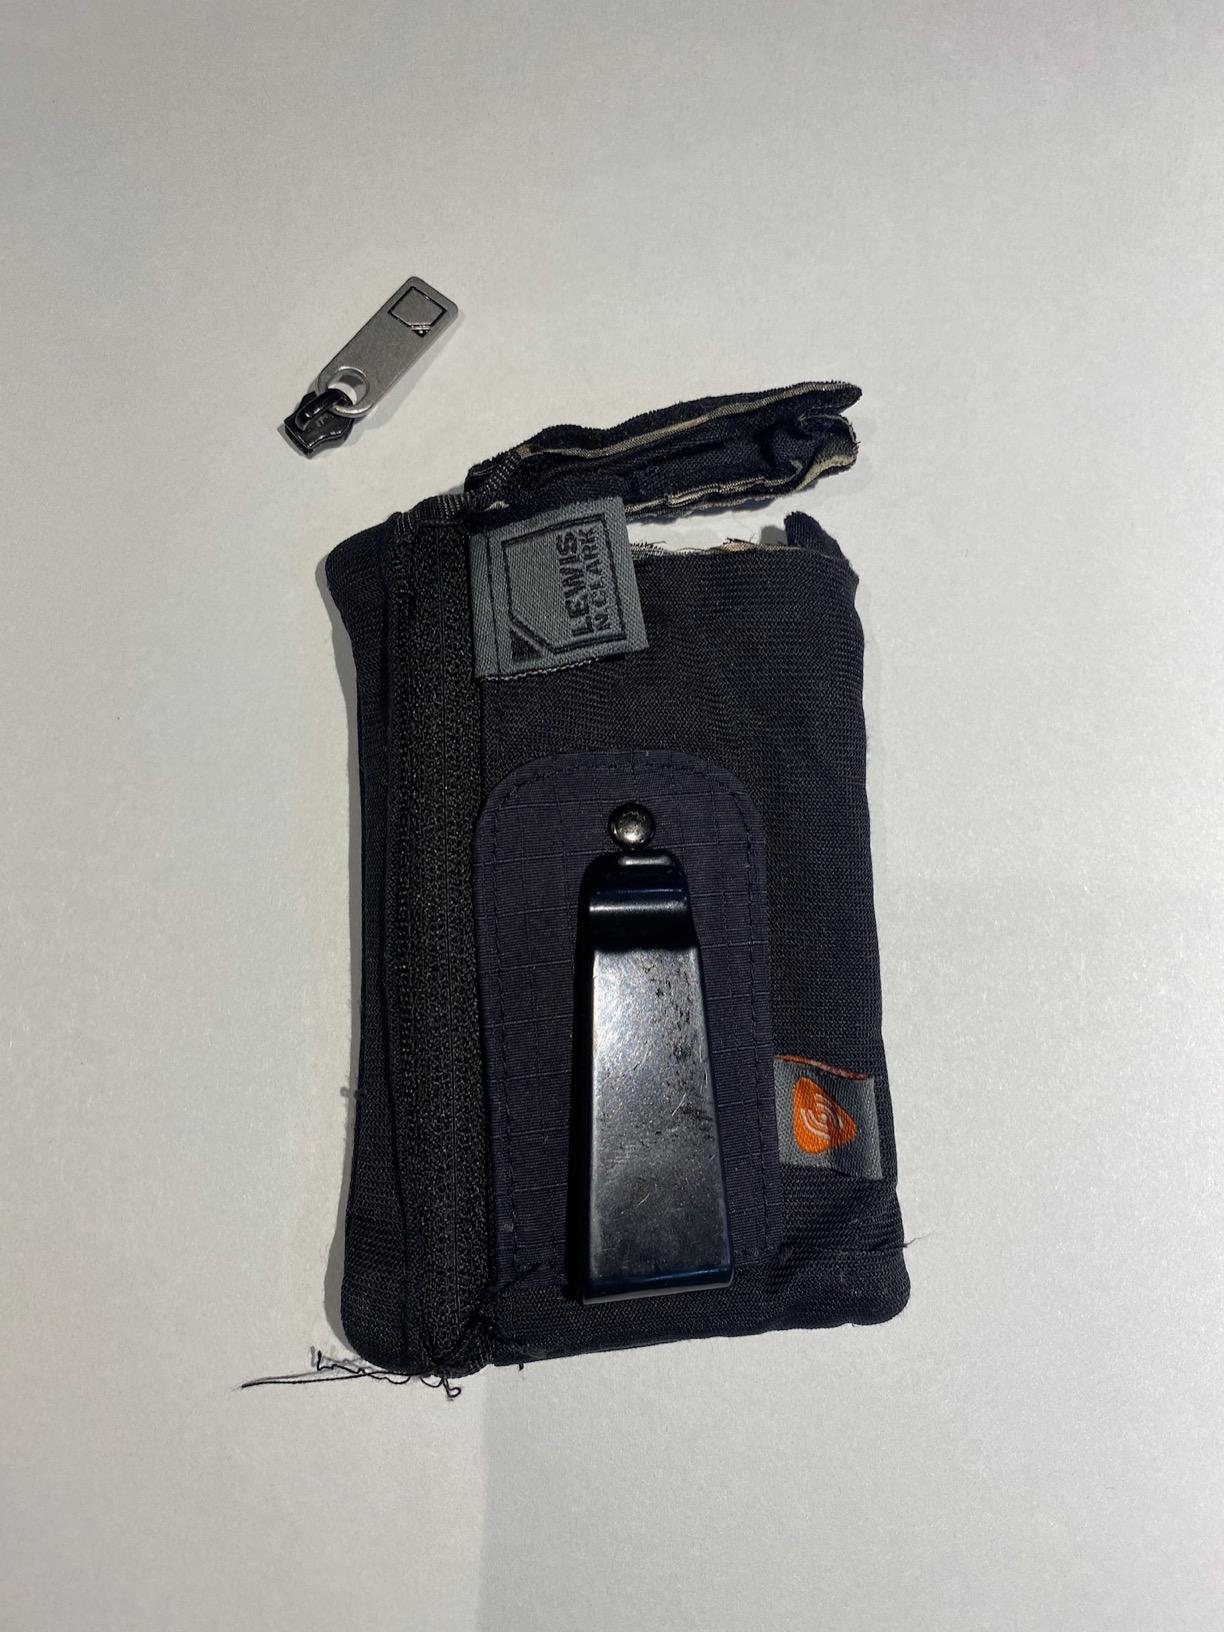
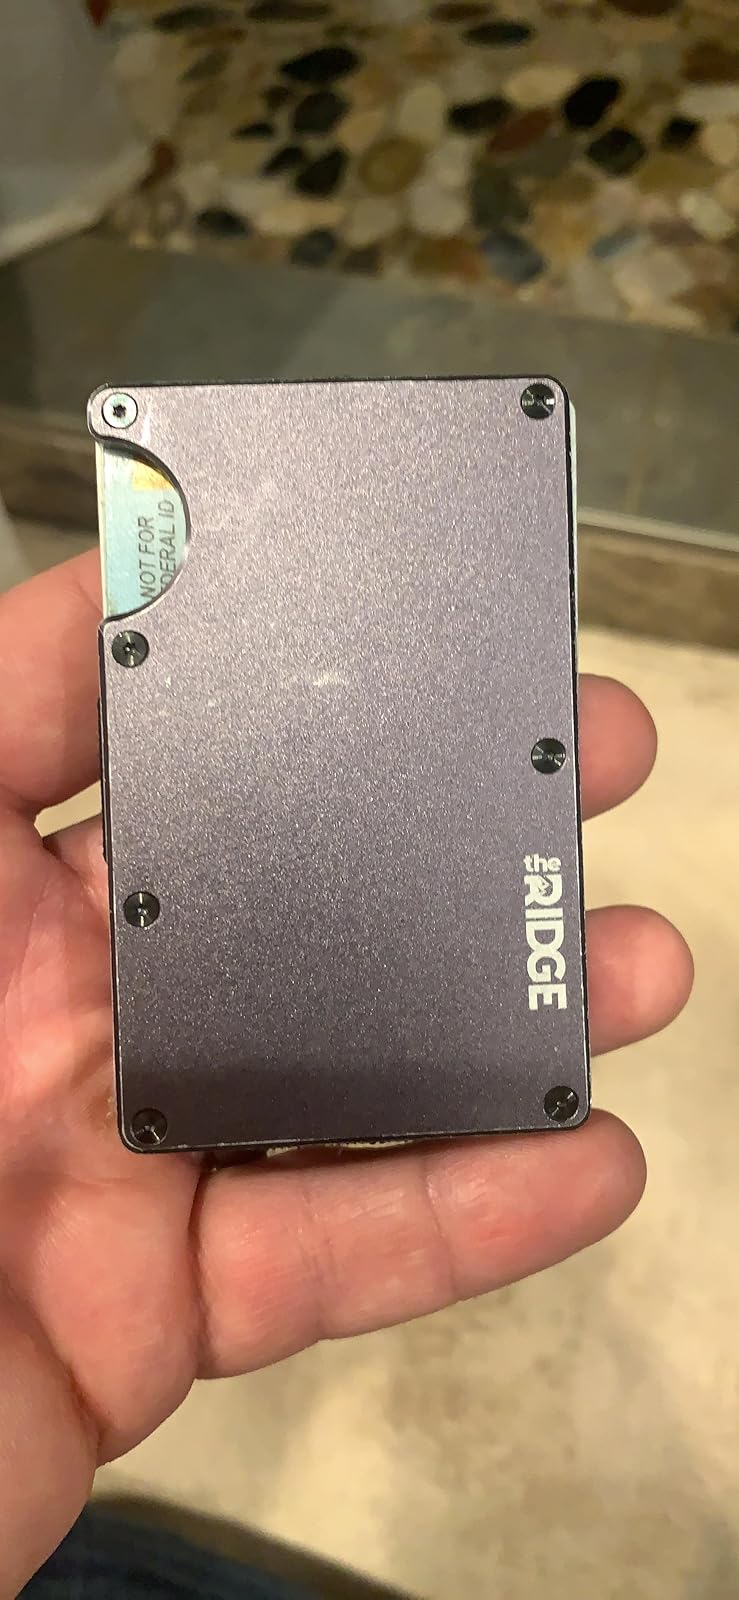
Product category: accessories_wallet
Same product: no